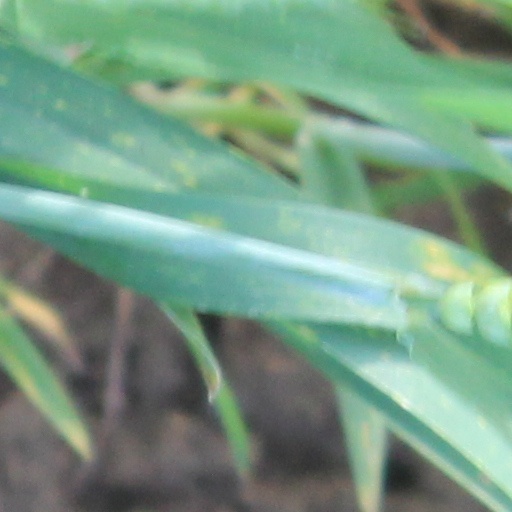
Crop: wheat